Nightbreed

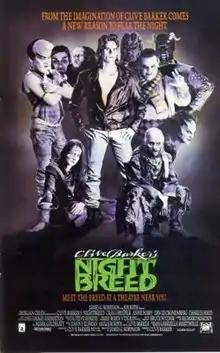
Theatrical release poster

Nightbreed is a 1990 American dark fantasy horror film written and directed by Clive Barker, based on his 1988 novella "Cabal". It stars Craig Sheffer, Anne Bobby, David Cronenberg, Charles Haid, Hugh Quarshie, and Doug Bradley. The film follows an unstable mental patient named Aaron Boone who is falsely led to believe by his doctor that he is a serial killer. Tracked down by the police, his doctor, and his girlfriend Lori, Boone eventually finds refuge in an abandoned cemetery called Midian among a tribe of monsters and outcasts known as the "Nightbreed" who hide from humanity.